MedFlight

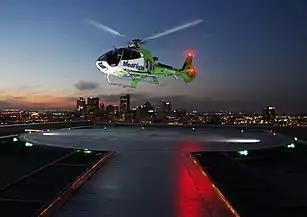
MedFlight's EC130 B4 Helicopter landing on Nationwide Children's Hospital

MedFlight is a non-profit, CAMTS-accredited critical care transport organization. MedFlight's headquarters is in Columbus, Ohio at the Ohio State University Airport (Don Scott Field) with nine helicopter bases and 3 Mobile ICU ground teams. Helicopter Aviation services are contracted to MedFlight through Metro Aviation, Inc.